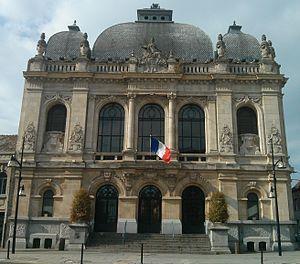
Théâtre municipal de Denain This building is indexed in the Base Mérimée, a database of architectural heritage maintained by the French Ministry of Culture,
Denain est une commune française de la banlieue de Valenciennes, située sur le cours canalisé de l'Escaut, dans le département du Nord et la région Hauts-de-France.
Cet article recense une partie des monuments historiques du Nord, en France.